South Seas Mandate

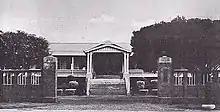
Headquarters of the government of the South Seas Mandate in Saipan

Militarily and economically, Saipan, in the Marianas archipelago, was the most important island in the South Seas Mandate and became the center of subsequent Japanese settlement. The towns of Garapan (on Saipan), Koror (on Palau) and Colony (on Ponape) were developed to resemble small towns in Japan, with cinemas, restaurants, beauty parlors and geisha houses. Another important island was Truk in the Carolines archipelago, which was fortified into a major navy base by the IJN.